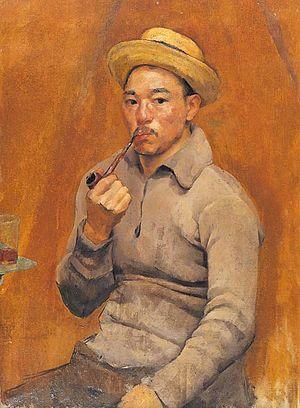
Kanae Yamamoto, né le 24 octobre 1882 et mort le 8 octobre 1946, est un artiste japonais connu pour ses gravures et peintures yō-ga de style occidental. Il est le créateur du mouvement sōsaku hanga où l'artiste assure entièrement seul la réalisation de ses œuvres, en opposition aux méthodes de travail collectif en usage au sein des ateliers traditionnels d’ukiyo-e et de shin hanga. Promoteur de l'éducation artistique des enfants, il est aussi à l'origine des mouvements d'arts folkloriques qui continuent à avoir de l'influence au Japon.